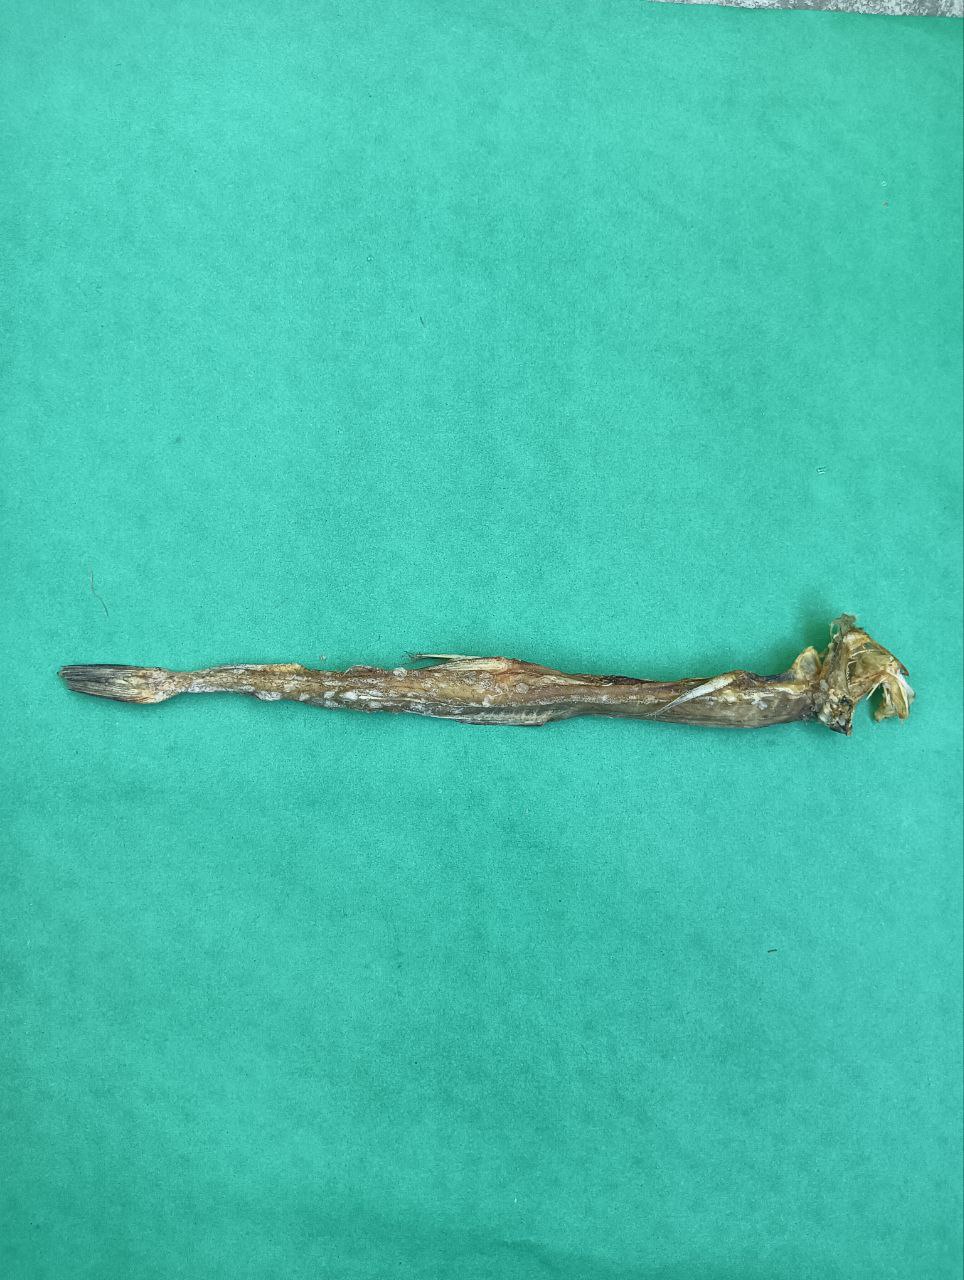
Species: Loitta